Xanthian Obelisk

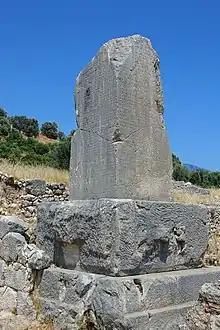
South and west face of the obelisk

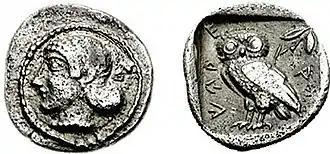
Coinage of dynast Kheriga (circa 450-410 BCE), probable owner of the tomb originally supported by the pillar.

The Xanthian Obelisk, also known as the Xanthos or Xanthus Stele, the Xanthos or Xanthus Bilingual, the Inscribed Pillar of Xanthos or Xanthus, the Harpagus Stele, the Pillar of Kherei and the Columna Xanthiaca, is a stele bearing an inscription currently believed to be trilingual, found on the acropolis of the ancient Lycian city of Xanthos, or Xanthus, near the modern town of Kınık in southern Turkey. It was created when Lycia was part of the Persian Achaemenid Empire, and dates in all likelihood to 400 BC. The pillar is seemingly a funerary marker of a dynastic satrap of Achaemenid Lycia. The dynast in question is mentioned on the stele, but his name had been mostly defaced in the several places where he is mentioned: he could be Kherei ("Xerei") or more probably his predecessor Kheriga ("Xeriga", Gergis in Greek).